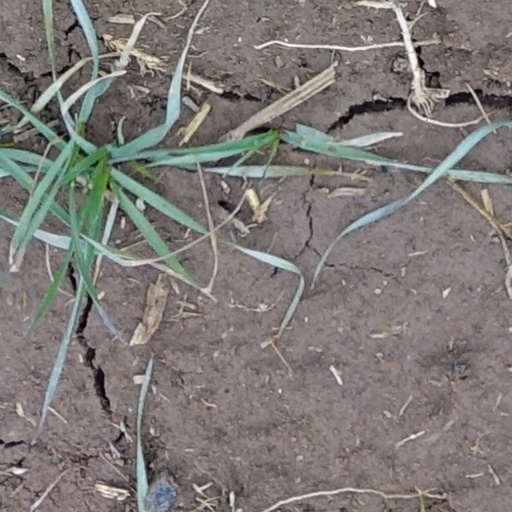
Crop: wheat